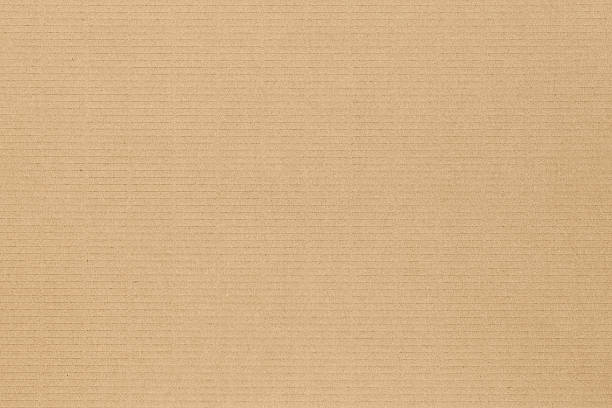
Label: cardboard